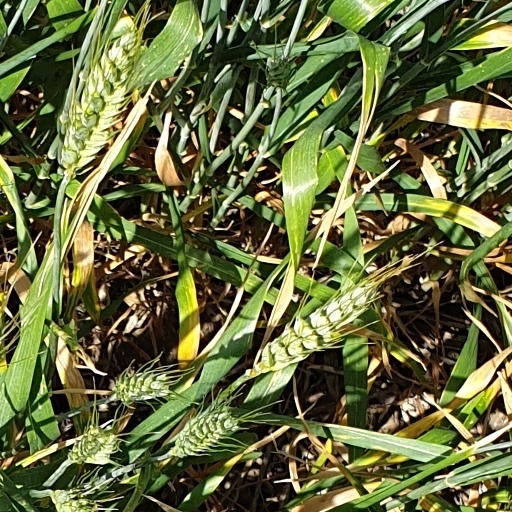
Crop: wheat